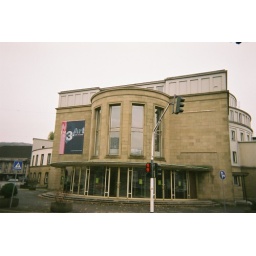
The opera house in Wuppertal. A rather ugly building that is apparently currently undergoing renovation. I am not surprised.